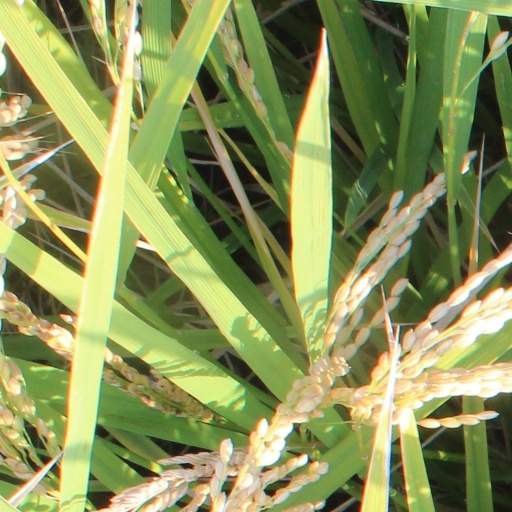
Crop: rice